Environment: real
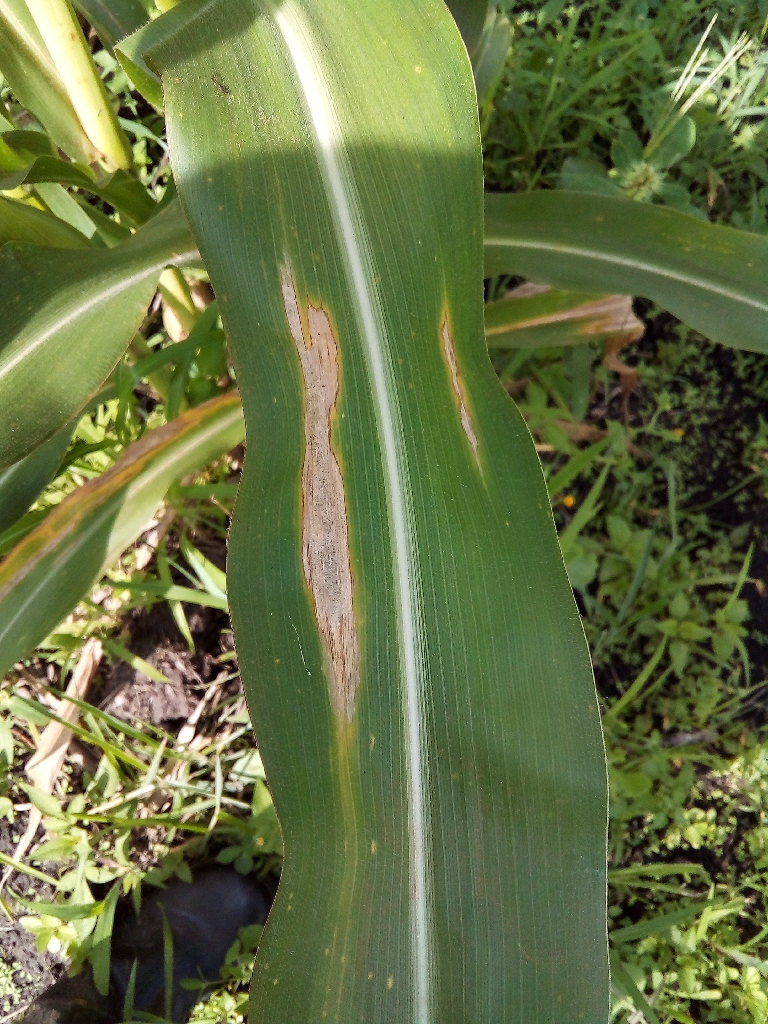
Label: northern_corn_leaf_blight